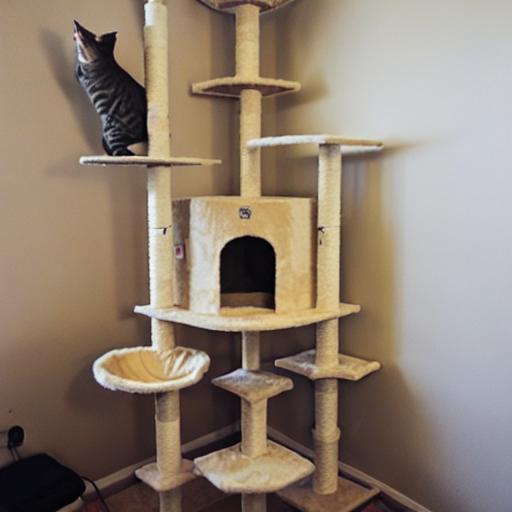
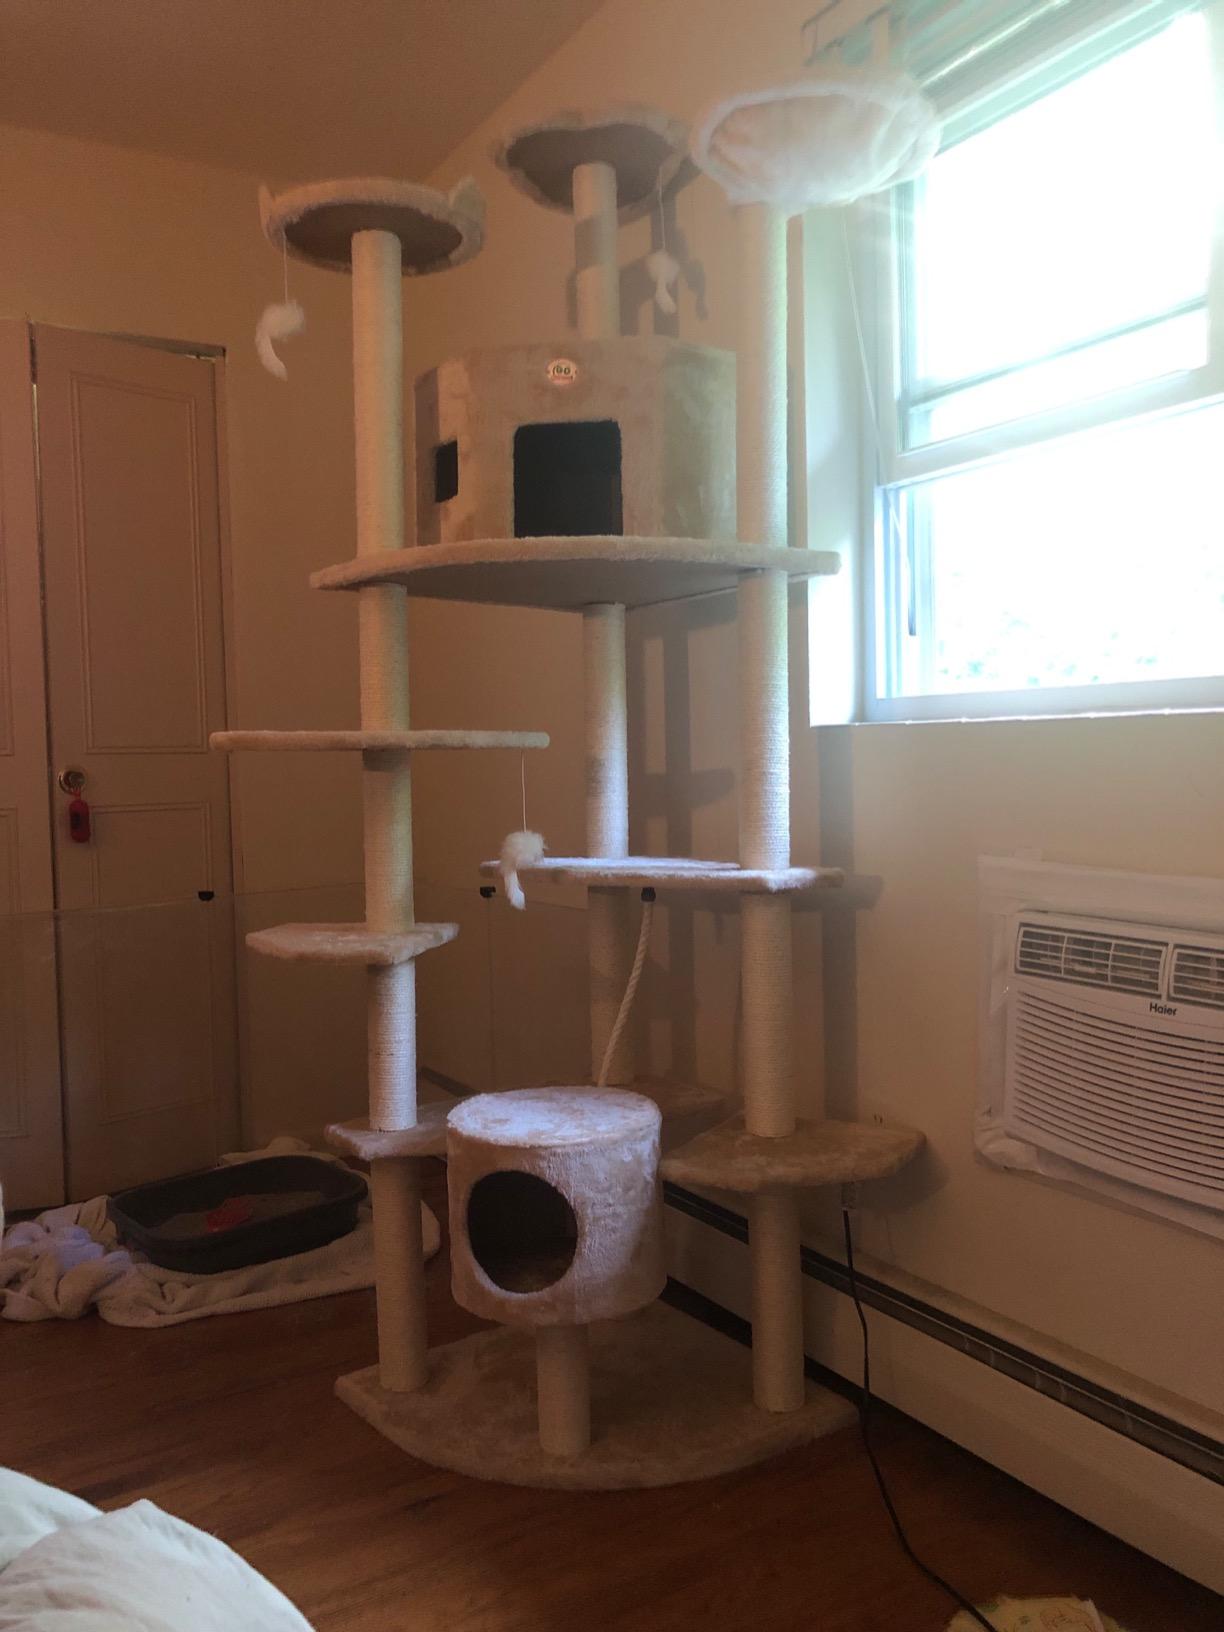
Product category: items_cat tree
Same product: no